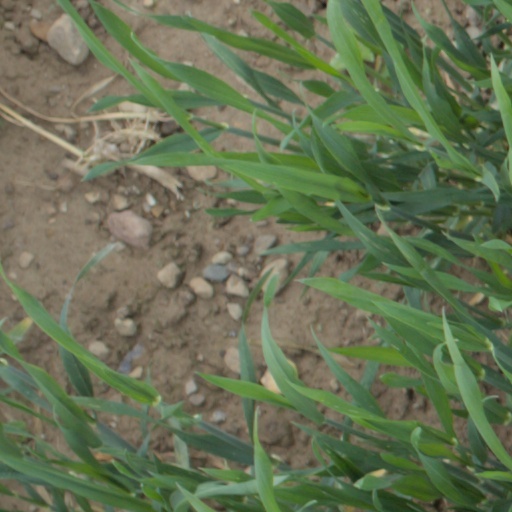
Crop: wheat